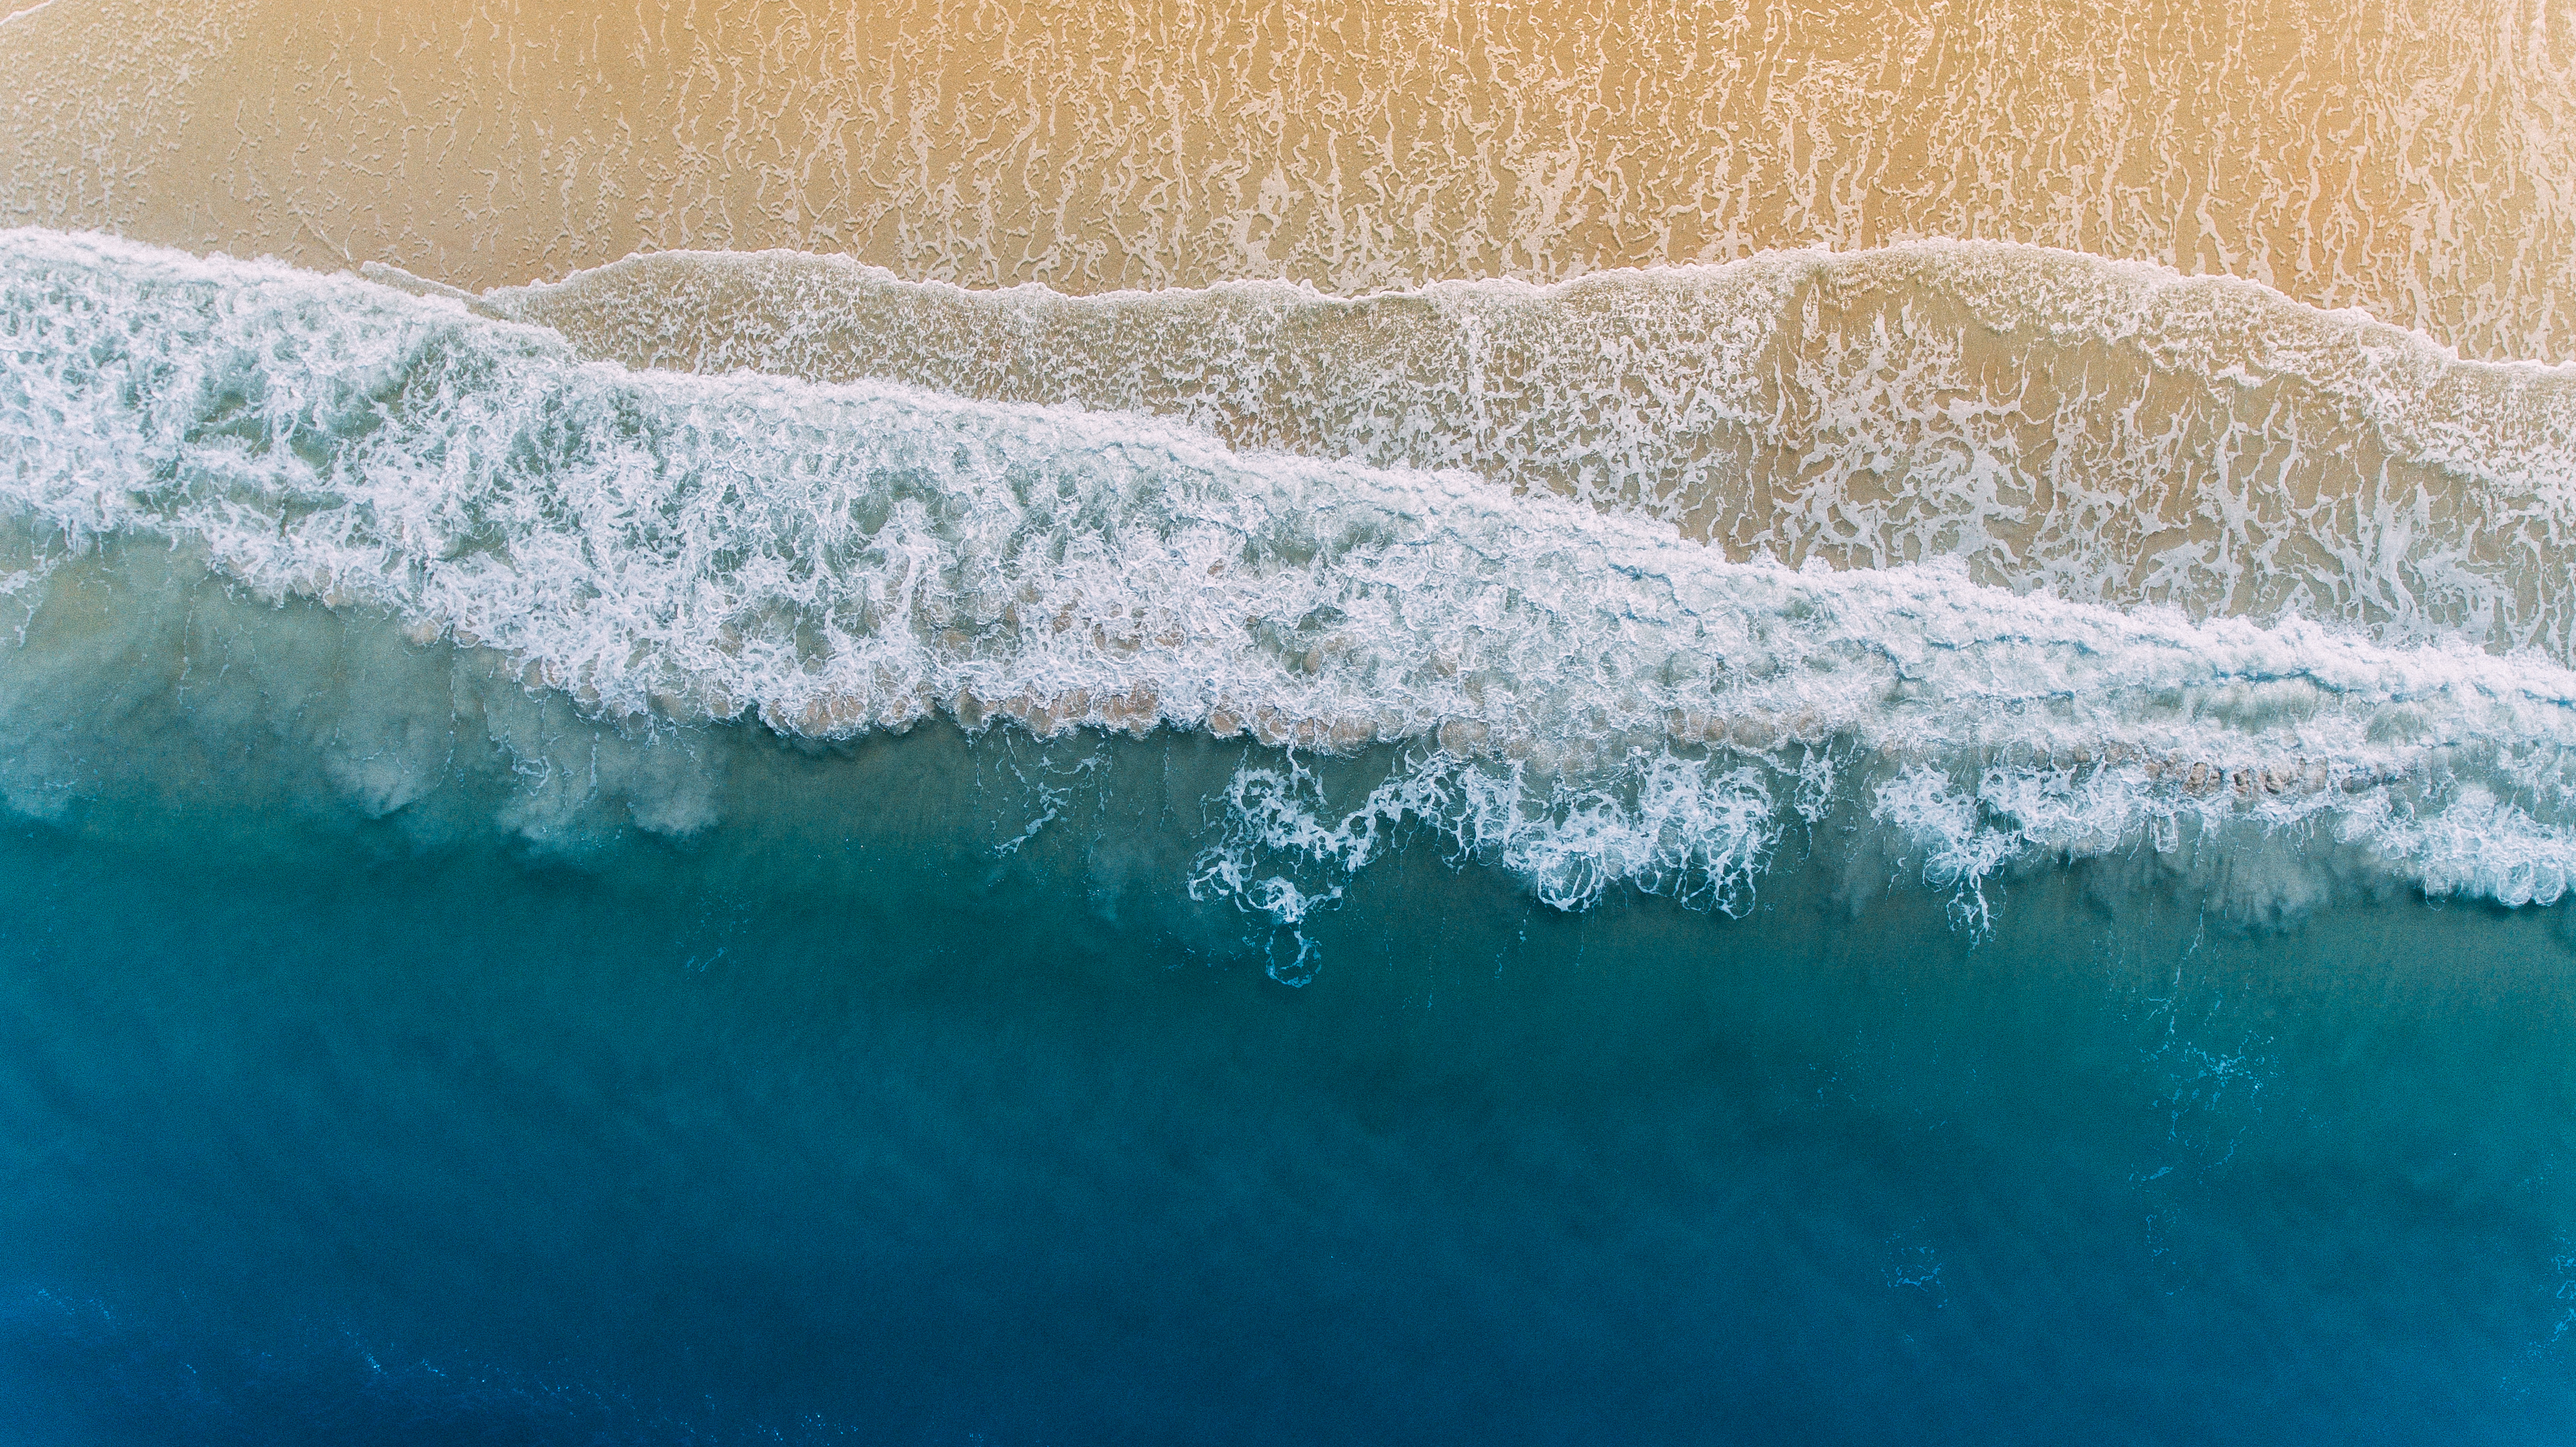
sea, water, ocean, wave, ice, freezing, wind wave